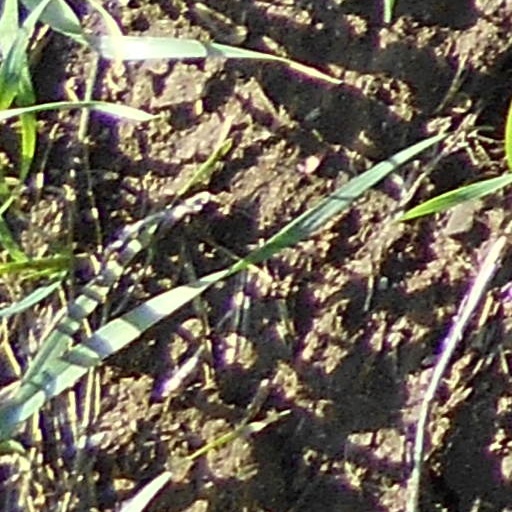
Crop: wheat